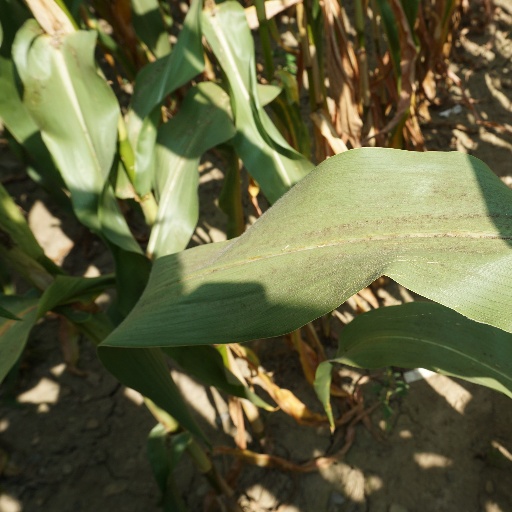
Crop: maize; corn